Finding J Smith

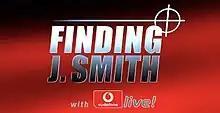
TV Show Logo

Finding J Smith is a New Zealand reality show, also known as Finding J Smith with Vodafone Live! The show aired in 2003 on TV2. The show consisted of contestants calling up as many people in New Zealand with a J. Smith name. $250,000 was the amount of money that was up for grabs, making it at the time the biggest prize ever offered by a New Zealand television program. The show was hosted by Nick Young, Eric Young and Dominic Bowden.